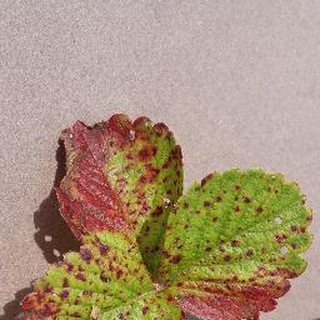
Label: strawberry_leaf_scorch